Joran: The Princess of Snow and Blood

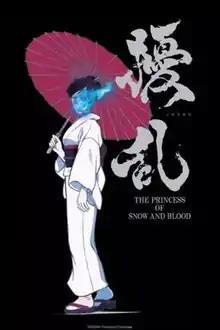

is an original Japanese anime television series animated by Tatsunoko Production (under their Bakken Record label) and produced by Bushiroad. Based on the 1973 film "Lady Snowblood", itself an adaptation of the manga series of the same name by Kazuo Koike and Kazuo Kamimura, the series aired from April to June 2021.